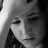
Emotion: sad